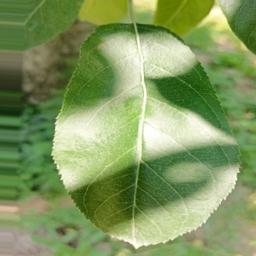
Label: Healthy